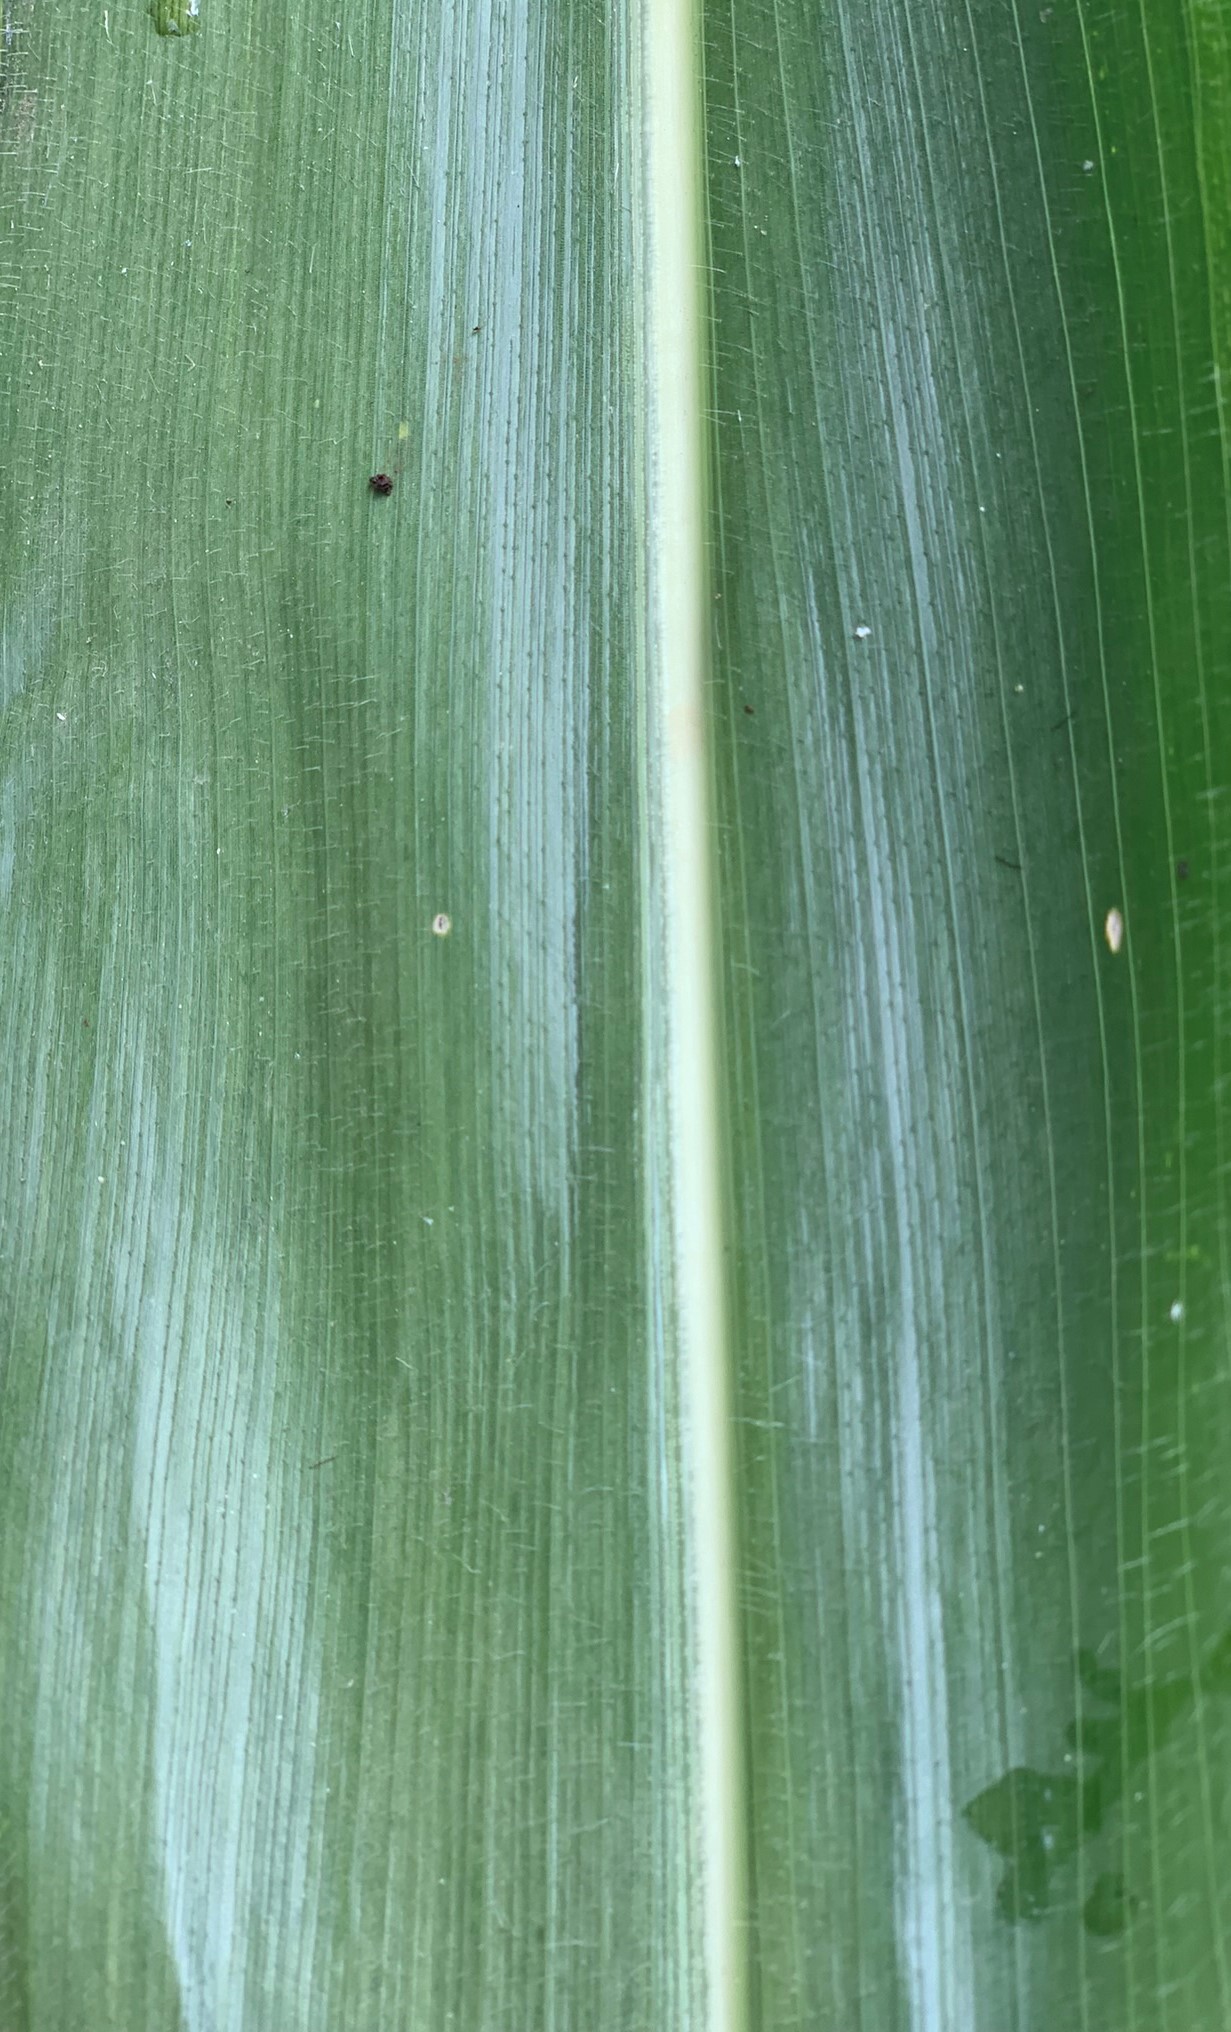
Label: Healthy